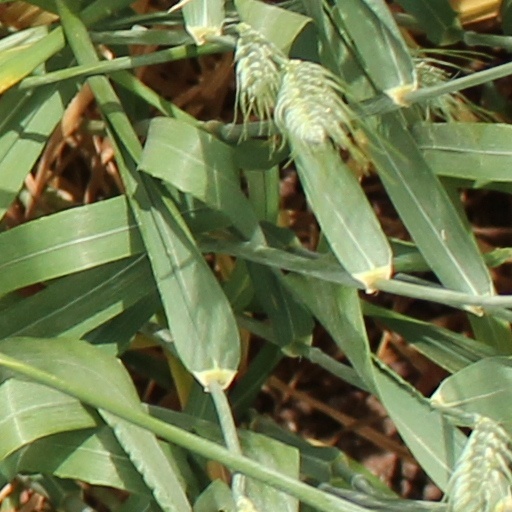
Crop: wheat